Lamego

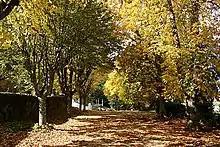
Our Lady of Remédios Park.

Manuel I of Portugal issued a foral ("charter") in 1514. Also in the 16th century, Manuel de Noronha (one of the more notable prelates of Lamego) was appointed the Bishop of Lamego, occupying the role for the next 18 years and referred to the ""great builder"", responsible for the cult of "Nossa Senhora dos Remédios" ("Our Lady of Remedies").